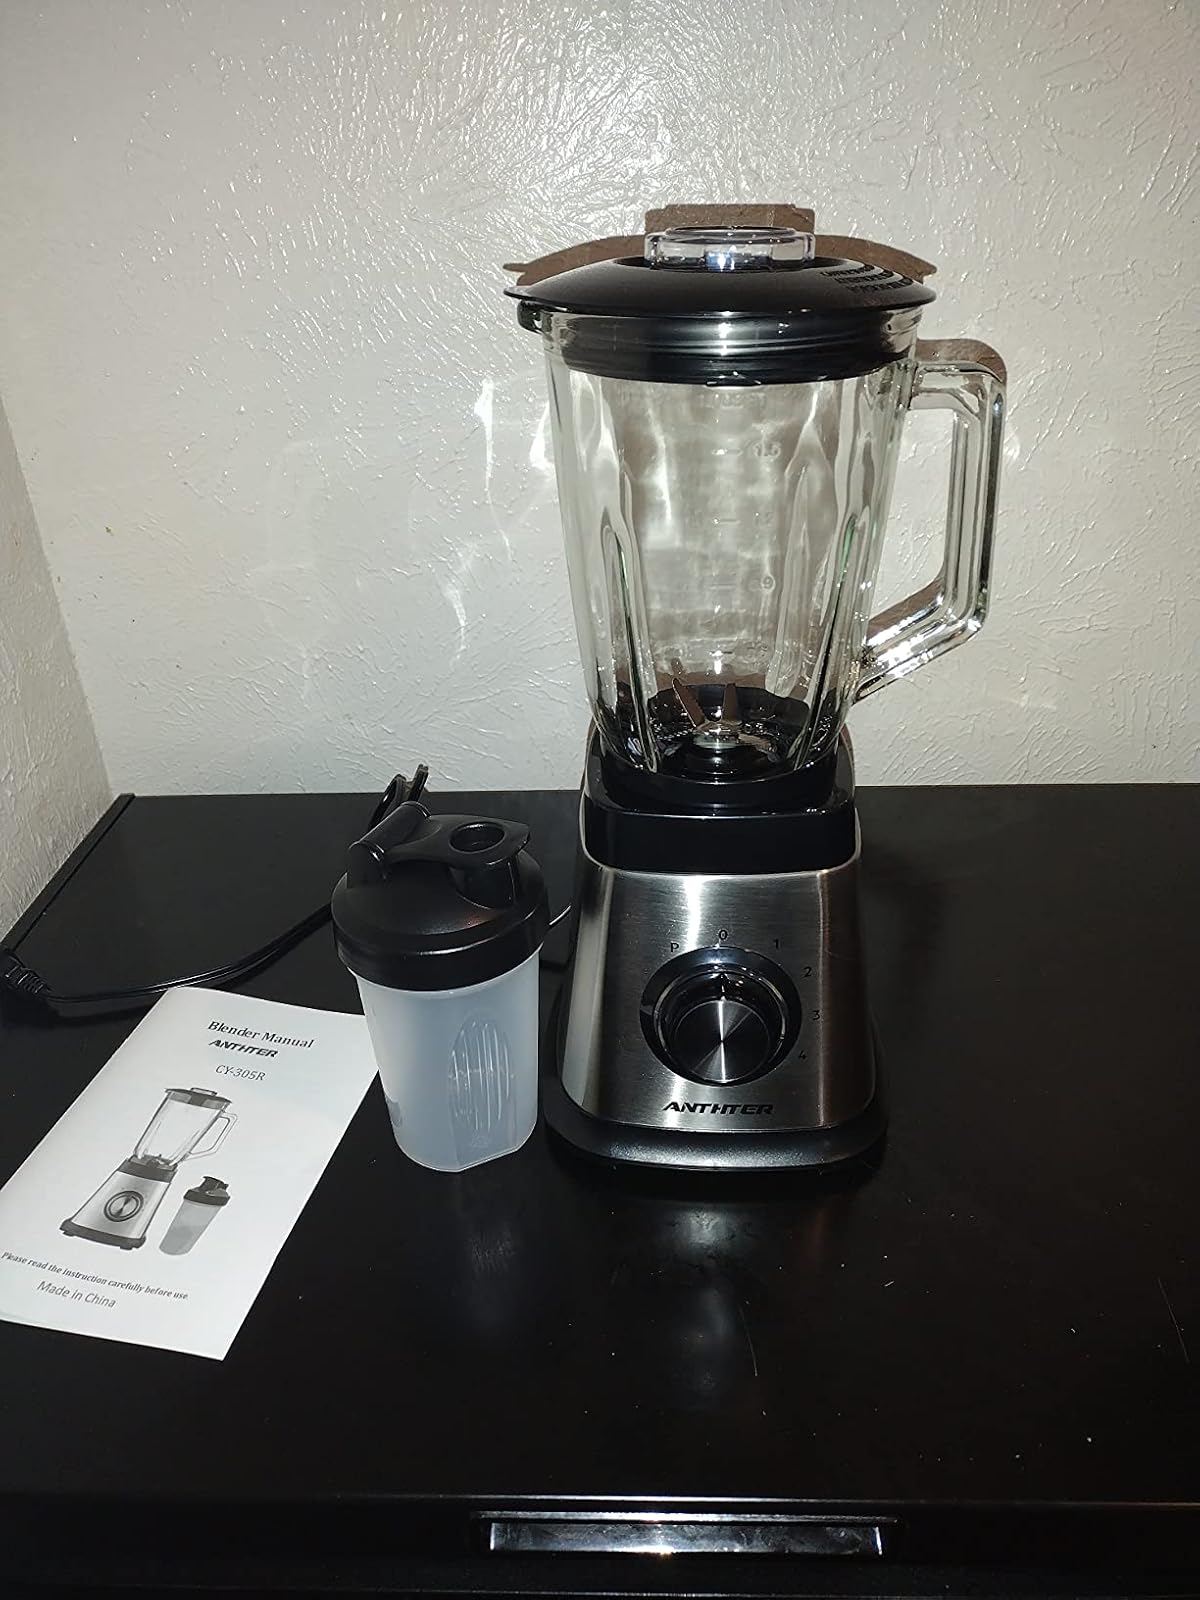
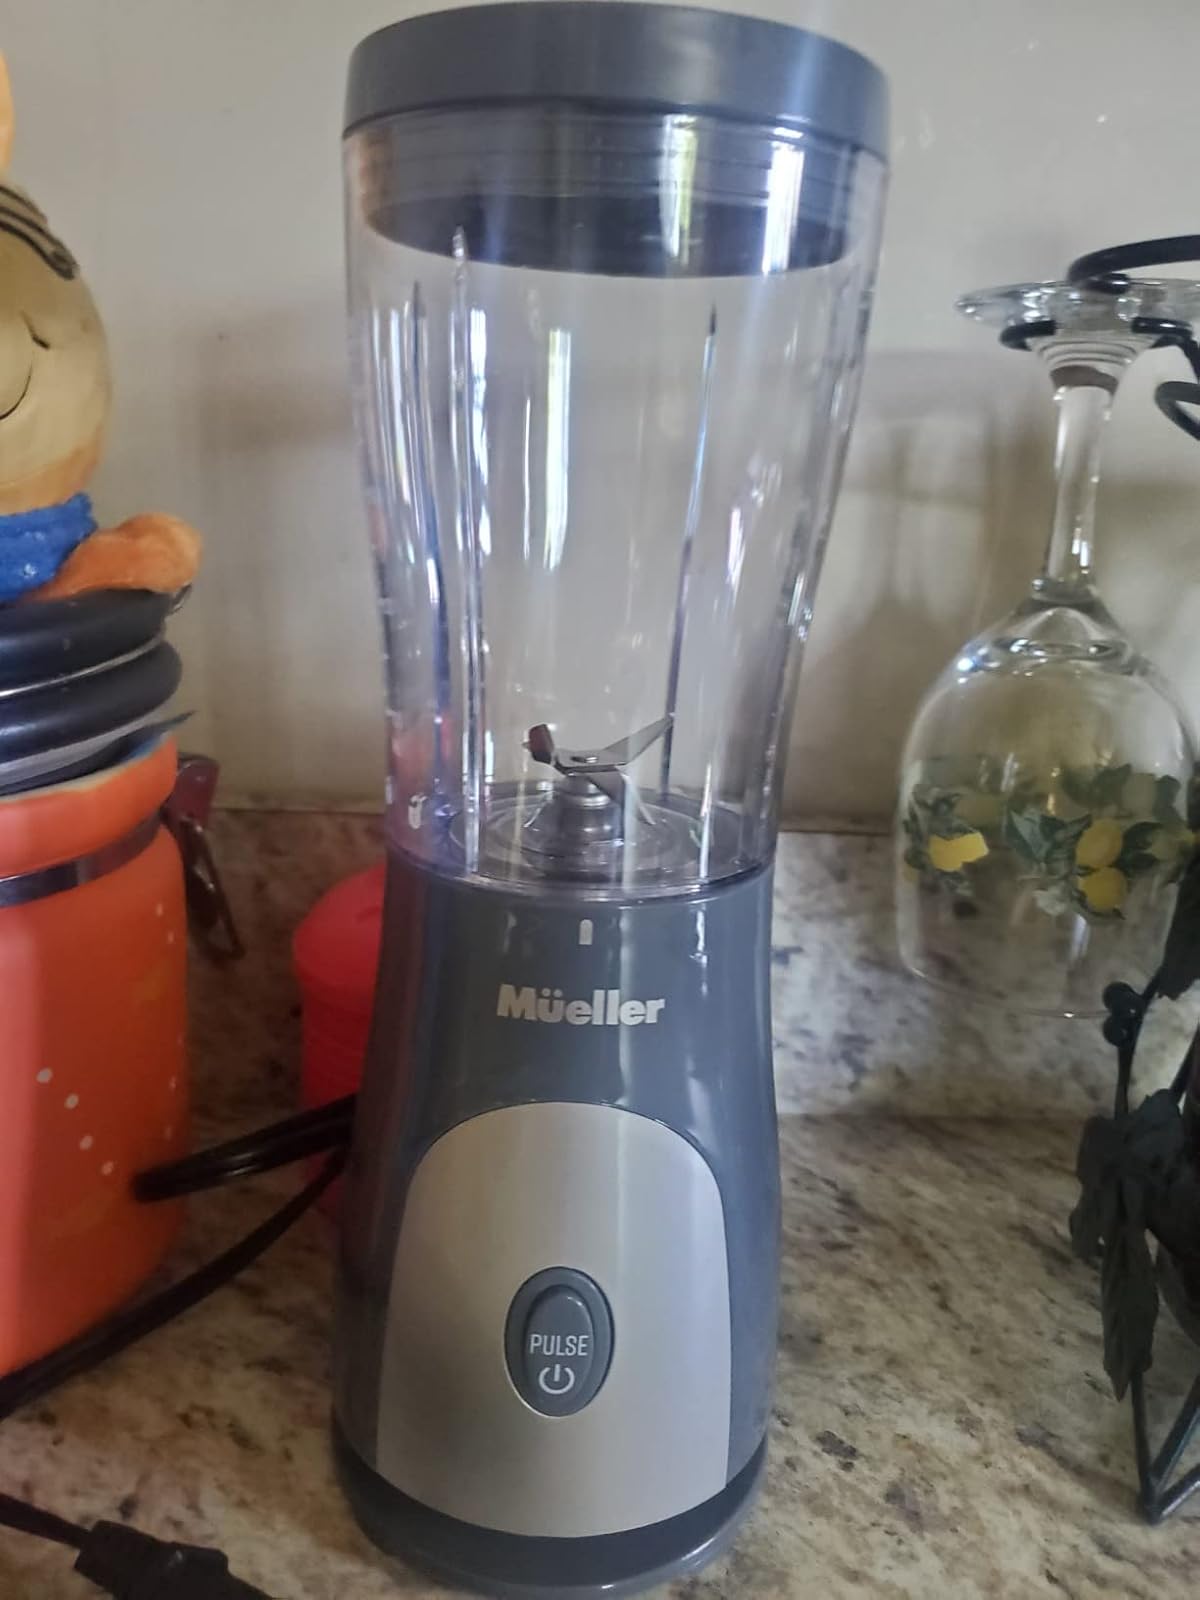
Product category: items_blender
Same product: no